Anton de Kontski

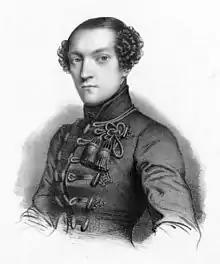
Antoni Kątski

Anton de Kontski (25 September 18167 December 1899) was a Polish-American pianist and composer. He was also known as Antoni Kątski and Antoine de Kontski, sometimes with the appellation "Chevalier."